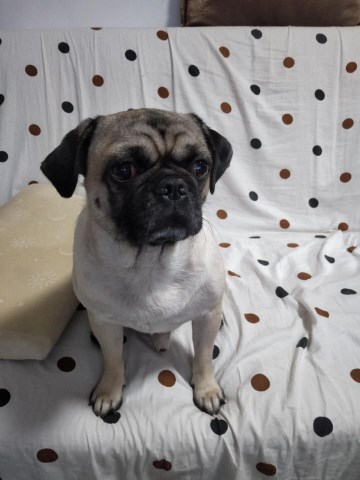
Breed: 798-n000130-pug